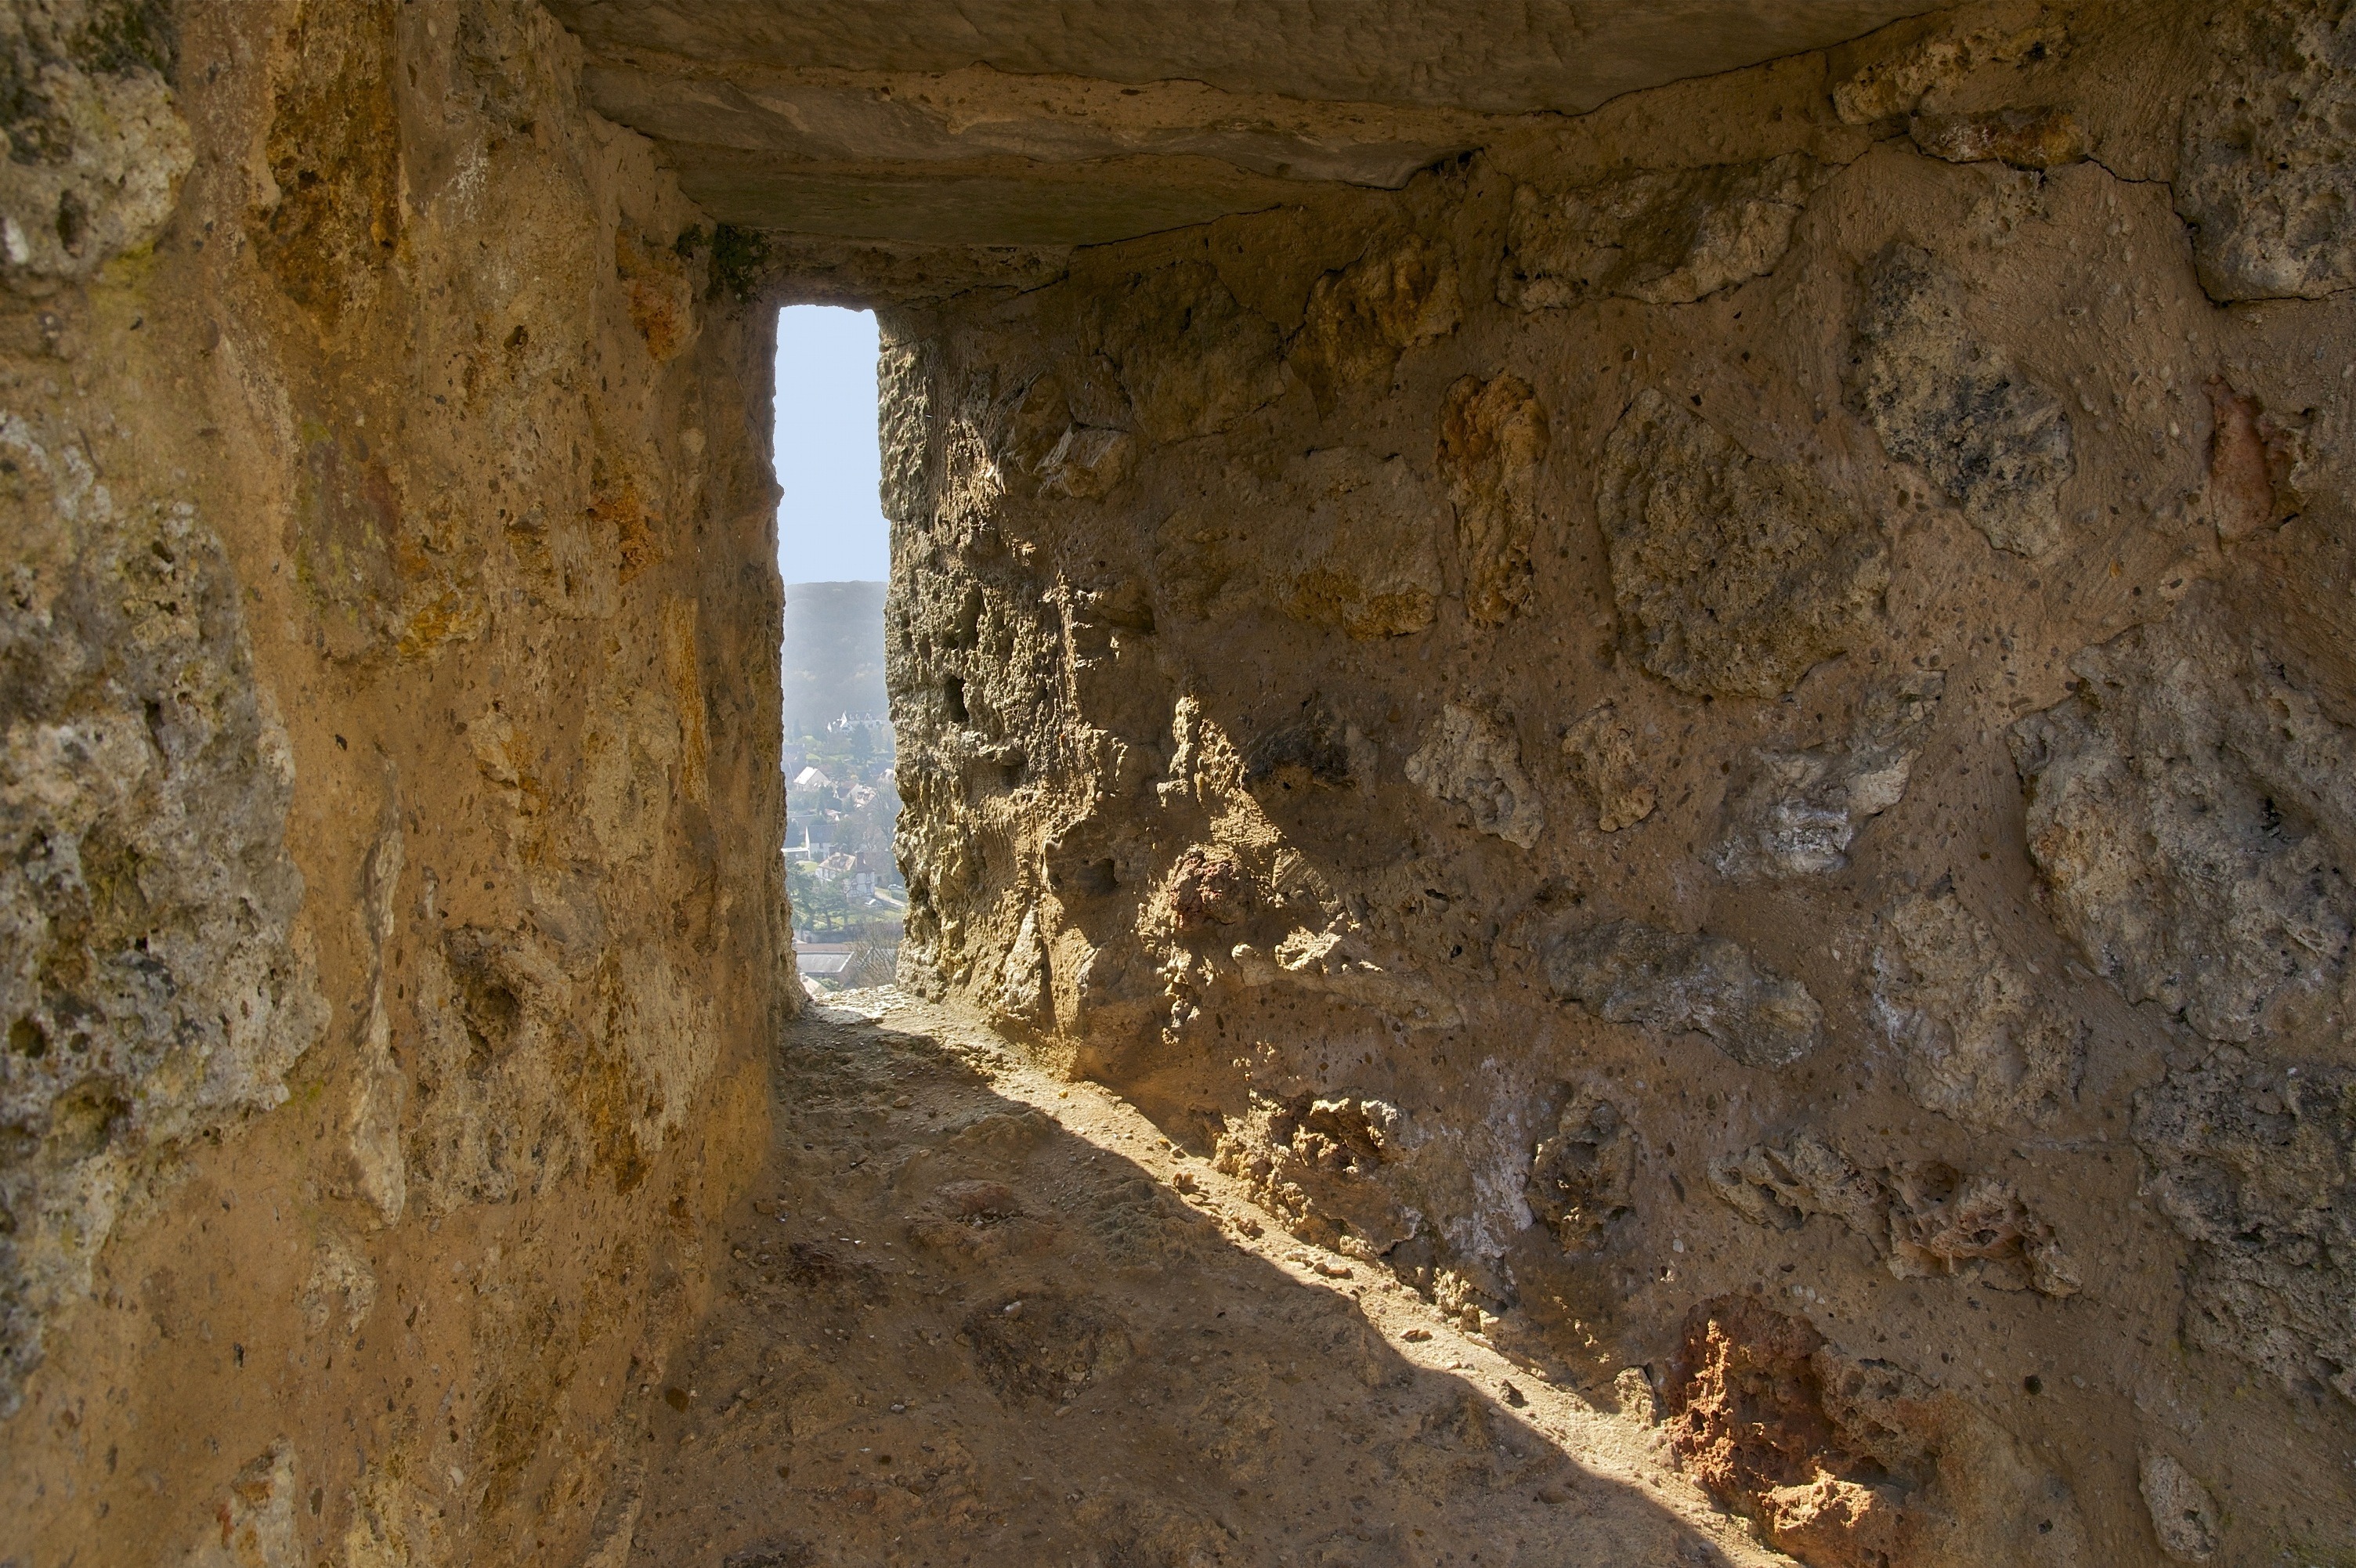
nature, countryside, view, building, old, shade, wall, country, tunnel, summer, formation, france, cave, spring, soil, doorway, outside, stones, geology, ruins, wadi, ancient history